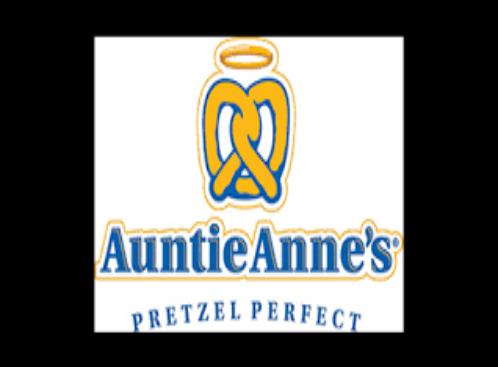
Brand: Auntie Anne's-1
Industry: Food